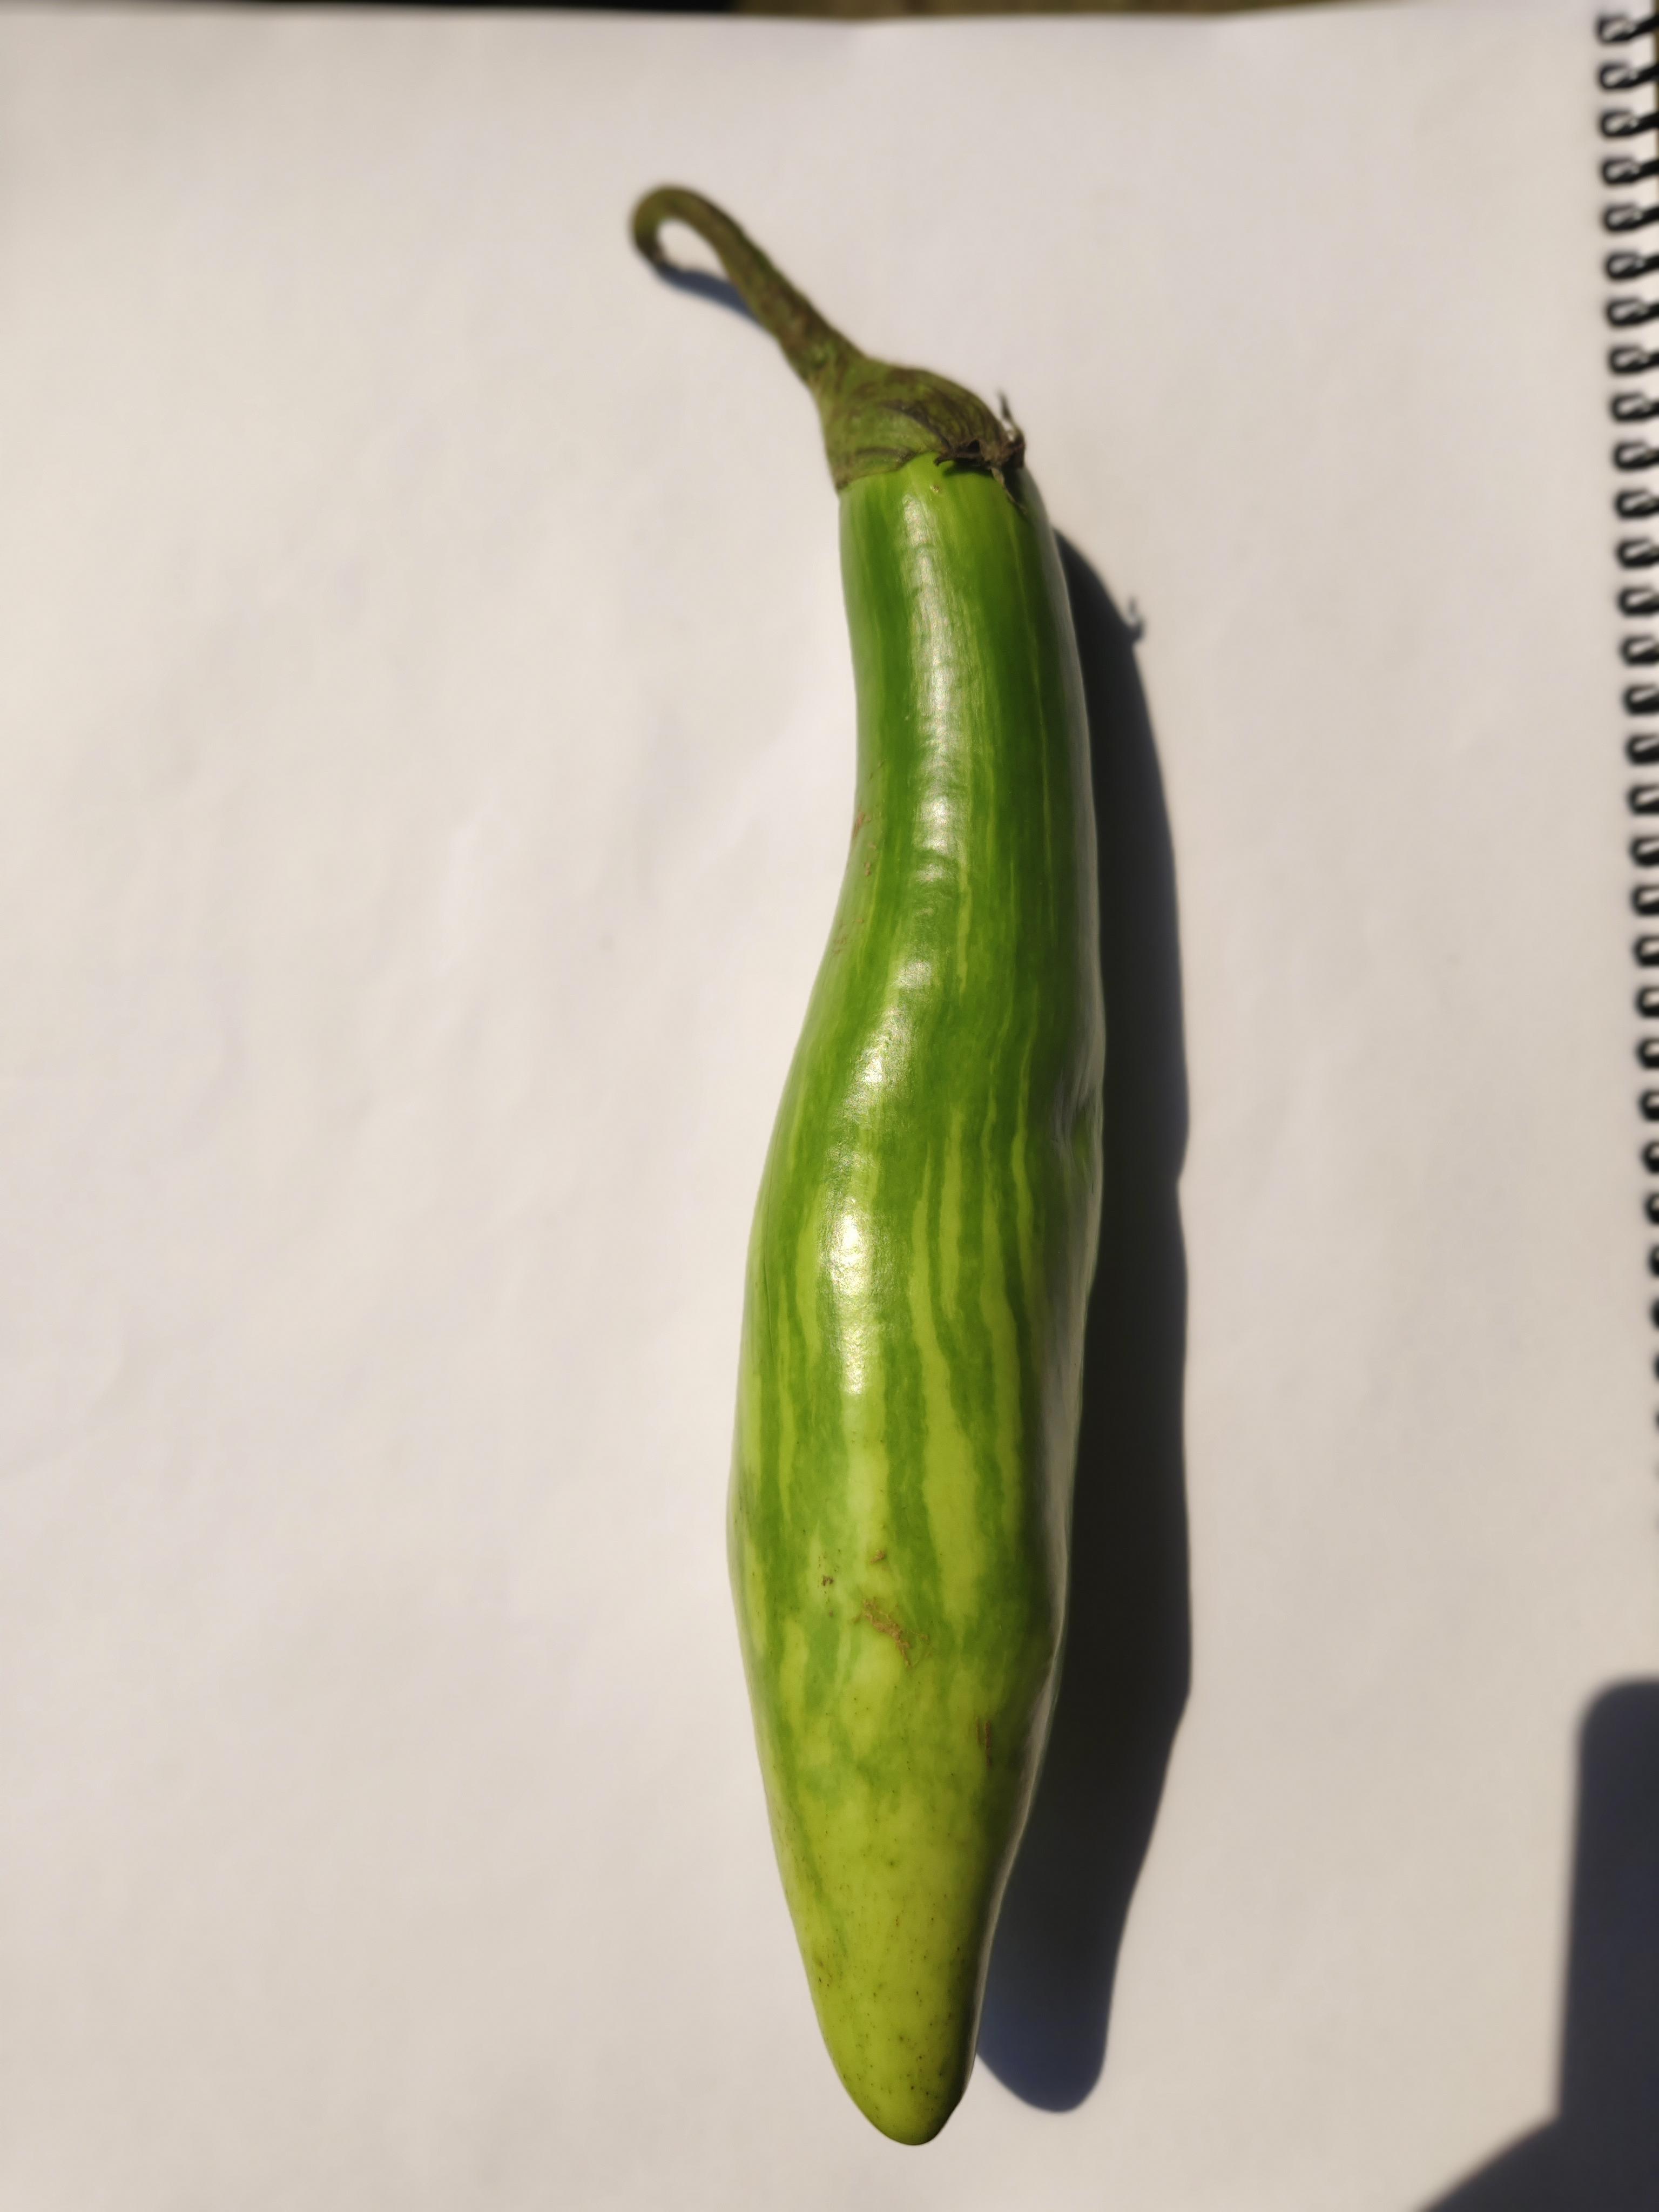
Label: Brinjal